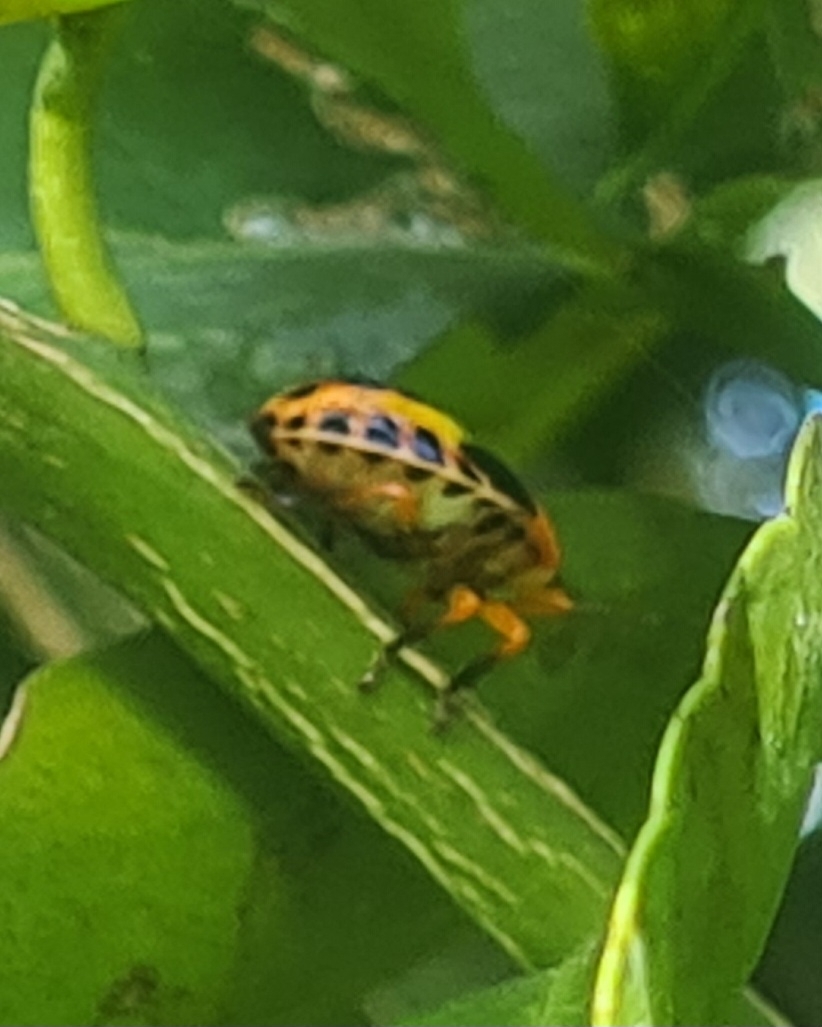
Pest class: stink_bug